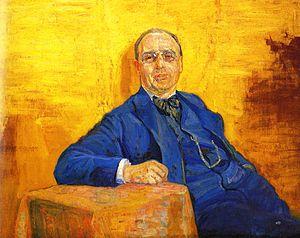
Hans Ernst Kinck né le 11 octobre 1865 in Øksfjord dans le Finnmark et décédé le 13 octobre 1926 à Oslo est un écrivain norvégien. L'œuvre de cet analyste de l'âme et de la nature norvégiennes a surtout connu une notoriété dans les pays germaniques notamment en Scandinavie, en Allemagne et en Grande-Bretagne, au moins égale, si ce n'est supérieure, à celle de son aîné contemporain de la bohême littéraire norvégienne naissante, Knut Hamsun sans bénéficier d'une reconnaissance internationale comparable.